Hayward H. Davis

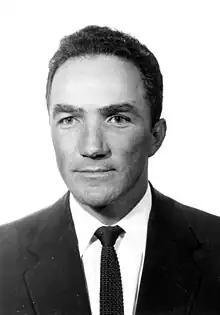
Davis in 1963

Hayward H. Davis (August 23, 1928 – October 20, 2014) was an American politician. He served as a Democratic member of the Florida Senate.